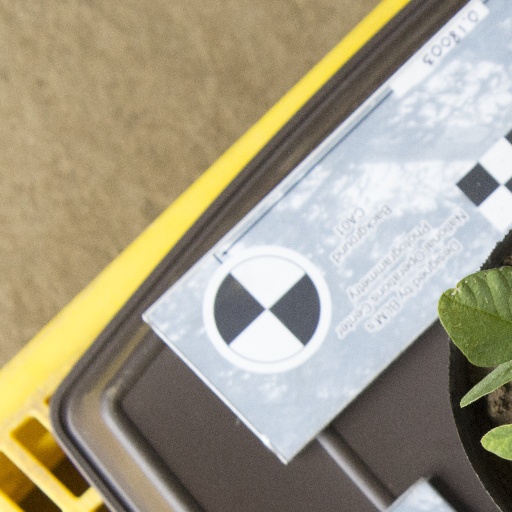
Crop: soybean